List of North Carolina Tar Heels football seasons

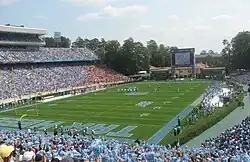
Kenan Stadium, where the Tar Heels have played since 1927

This is a list of seasons completed by the North Carolina Tar Heels football team of the National Collegiate Athletic Association (NCAA) Division I Football Bowl Subdivision (FBS). Since the team's creation in 1888, the Tar Heels have participated in more than 1,100 officially sanctioned games, including 30 bowl games.